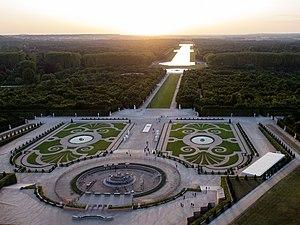
Vue aérienne du parterre de Latone avec en arrière plan le Grand Canal dans le domaine de Versailles en France
Le parterre de Latone est un élément du Jardin de Versailles. Situé au-dessous du Parterre d'Eau, il fut dessiné par le Nôtre, puis modifié par Hardouin-Mansart.